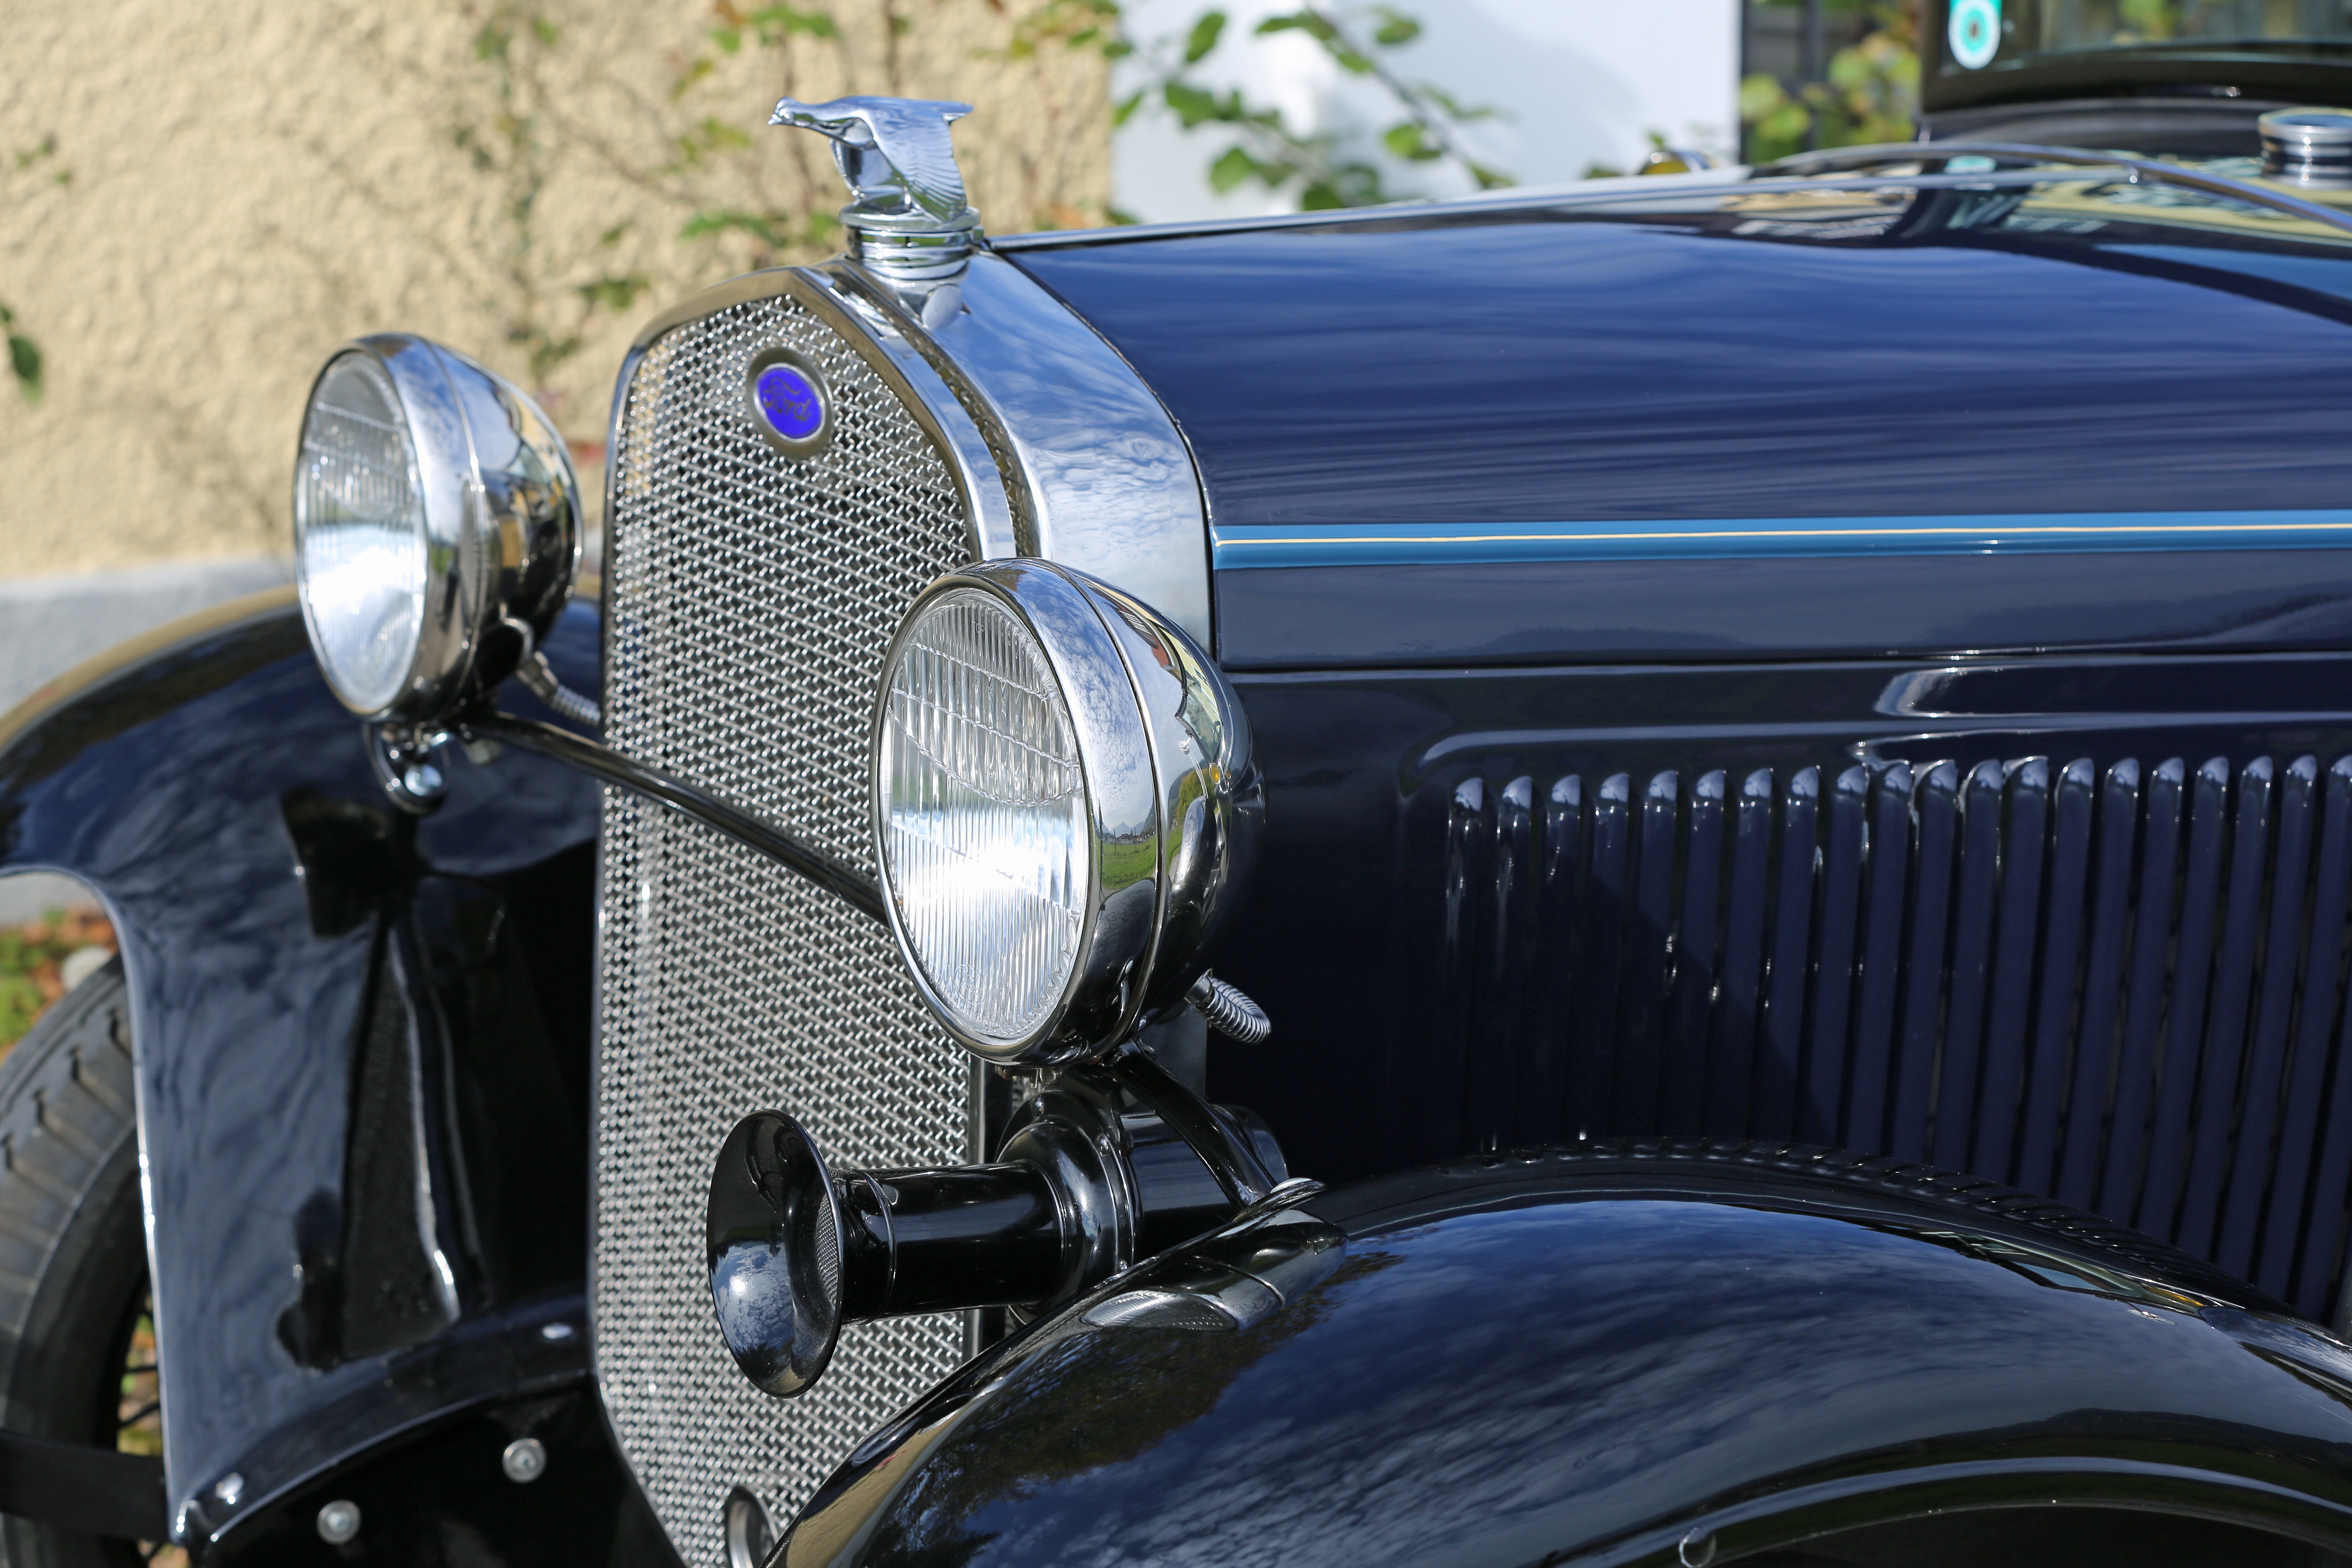
technology, car, wheel, old, horn, vehicle, auto, blue, spotlight, grille, automotive, sports car, motor vehicle, vintage car, ford, lamps, fender, oldtimer, nostalgic, classic, convertible, dare, pkw, whitewall tires, cooler, 1930, mature, spoke wheel, antique car, passengers cars, car age, old time, land vehicle, automobile make, automotive exterior, automotive design, luxury vehicle, performance car